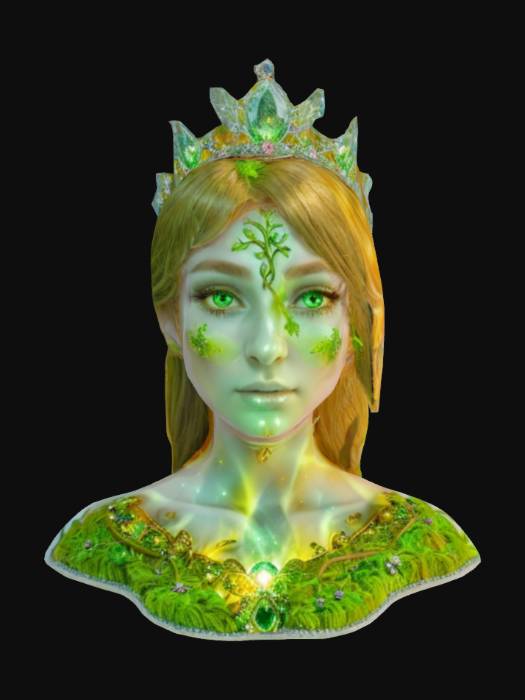
미적 점수 (1~10점): 7